Rajadurgada Rahasya

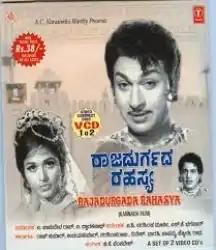

Rajadurgada Rahasya is a 1967 Indian Kannada-language film, co-directed by A. C. Narasimha Murthy and S.K.Bhagwan, and produced by A. Vasudeva Rao and T. Dwarakanath. The film stars Rajkumar, Bharathi, Udaykumar, Narasimharaju and Dinesh, with a musical score composed by G. K. Venkatesh. Rajkumar plays dual roles in this film. Although S.K.Bhagwan was the primary director, he revealed that the directorial credit was shared with Narasimha Murthy, who was the chief financier of the film. The film was later dubbed in Tamil as Malaikotai Marmam. This was also the final film in which Bhagwan directed actress Bharathi Vishnuvardhan.